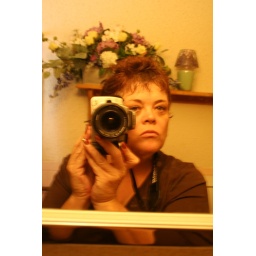
Me in the bathroom mirror